1924 Winter Olympics medal table

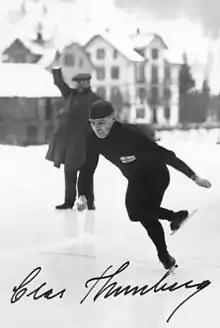
A signed black and white photograph of Clas Thunberg skating

The medal table is based on information provided by the IOC and is consistent with IOC convention in its published medal tables. The table uses the Olympic medal table sorting method. By default, the table is ordered by the number of gold medals the athletes from a nation have won, where a nation is an entity represented by a National Olympic Committee (NOC). The number of silver medals is taken into consideration next, and then the number of bronze medals. If teams are still tied, equal ranking is given and they are listed alphabetically by their IOC country code. Two bronze medals were awarded in the 500 metres speed skating event for the third place tie.